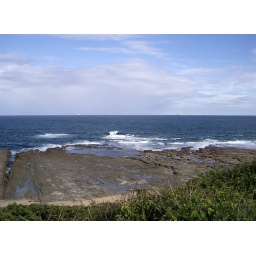
Norah Head rocks and coast line, near Budgewoi, NSW Central Coast